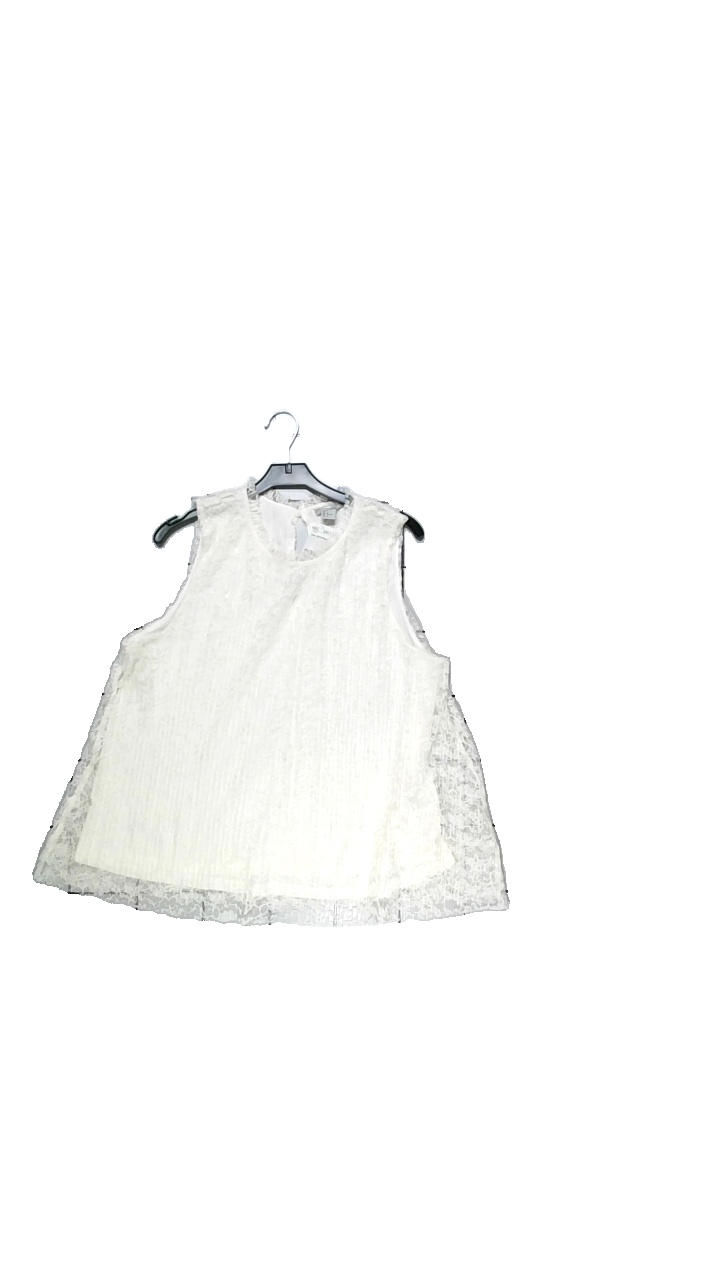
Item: Top (Ladies)
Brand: H&m
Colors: White
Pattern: Lace
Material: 100% polyester
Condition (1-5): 5
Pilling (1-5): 5
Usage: Reuse
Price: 50-100